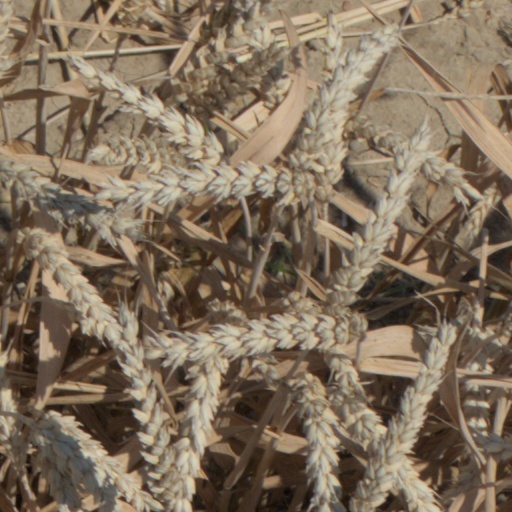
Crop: wheat